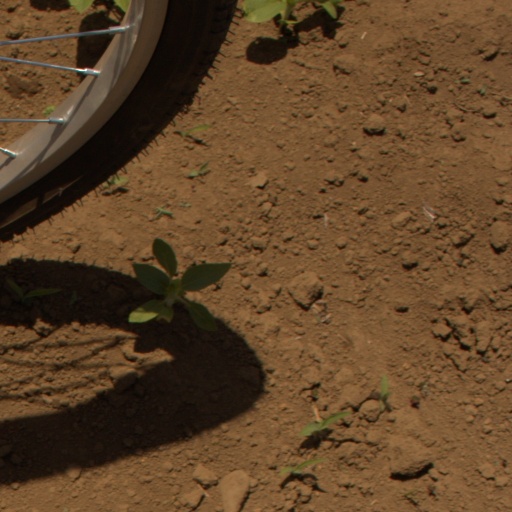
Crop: Jerusalem artichoke